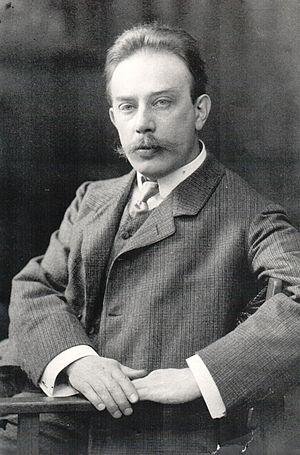
Bernhard Sekles est un compositeur, pianiste et pédagogue allemand. Paul Hindemith, Rudi Stephan, Theodor W. Adorno, Max Rudolf et Erich Schmid ont été ses élèves.